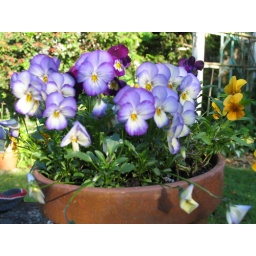
Pictures of flowers in the garden garden at our house in Kerrisdale, Vancouver.